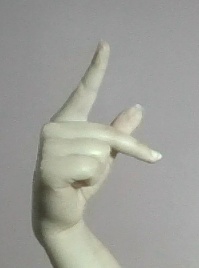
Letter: dha